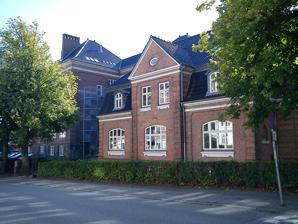
Building: Samsøgades School
Country: Denmark
Year built: 1914
Primary school Samsøgades School Samsøgades Skole Address Ny Munkegade 17, 8000 Aarhus C Coordinates 56°09′44″N 10°12′10″E / 56.1622°N 10.2028°E / 56.1622; 10.2028 Information School type Primary Public Established 1914 School number (+45) 87 13 88 77 Chair Janus Boye (2015) Principal Preben Stadsgaard (2017) Grades Reception - Year 9 Gender Co-ed Age 6 to 16 Enrolment 480 Language Danish Website Website Samsøgades School ( Danish : Samsøgades Skole ) is a public primary school in the Midtbyen district of Aarhus , Denmark . The school offers reception classes, 0 through 9 grades and after-school activities for some 500 students across 22 classes (2016). History In 1909, the paid school system in Aarhus was abolished in favor of a public school system, effectively ending 100 years of polarization in the school system. Teaching was homogenized and standardized so ideally all students had equal opportunity. Combined with rapid population growth the number of students grew and it became necessary to build a number of new schools in the early 20th century. The architect Ludvig Petersen had already built the schools in Ingerslevs Boulevard , Finsensgade and Fjordsgade and he was commissioned for another school project to be situated where the former epidemiological hospital had been situated in the northern section of the city. The school was a few months old when the First World War broke out and the ensuing economic crisis meant that initially not all facilities could be used in order to save cost. During the German occupation in World War II the school was confiscated and used as a barracks to house German soldiers. Teaching continued in the Skovvang School but it was closed in 1945 making regular school activities almost impossible. The school initially operated with gender separation and co-ed classes didn't become the norm until 1946. In the 1960s, the number of students in the city started dropping as more people moved their families into the suburbs, resulting in a number of school in the city center closing down. Samsøgade School survived but the neighboring school in Ny Munkegade closed nd the students moved to Samsøgade School. From 1987 to 1988, the number of students rose from 383 to 559. The growth was projected to be lasting so in 1988 the school was expanded for 5.8 million Danish Kroner . In 1998, Samsøgade School was one of 22 applicants among 793, and the only one in Aarhus, to be chosen for the information technology project IT Springet funded and supervised by the Danish Ministry of Education . The project included a grant for 740.000 DKR and started in the school year of 1999/2000. Aarhus Municipality supported the project with another grant of 800.000 DKR and named Samsøgade School an IT-model for all municipal public schools. As a model school Samsøgade School is responsible for advising and counselling other schools in IT solutions, both technical, learning related and organisational. Former students include 2 former Danish prime ministers: Hans Hedtoft and H. C. Hansen Architecture Samsøgades School is a monumental 4 story building in the Gothic revival style , constructed of red brick on a basement of granite ashlar . It is situated at the top of a hill which at the time of construction was on the outskirts of the city, overlooking it. It was the first school in Denmark built around a central atrium. The building has rich masonry decorations around the windows and at the corners. It was designed as a 4-winged building around a central atrium which is quite low with a roof on the 1st floor. The atrium roof is supported by brick columns and is called the "column hall" (Danish: søjlehallen). It was built by the architect Ludvig Petersen who designed a number of other buildings in and around Aarhus including N. J. Fjordgades School in 1910 and Læssøesgades School in 1921. Læssøesgades School can be said to be a refined interpretation of Samsøgades School with a large spacious atrium with a roof at the level of the surrounding school buildings. References